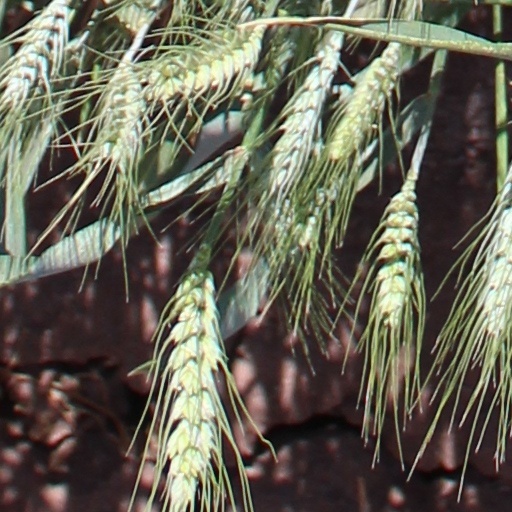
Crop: wheat